Liu Bingyan

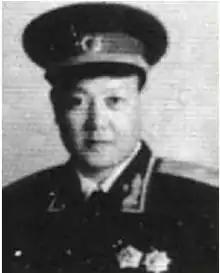

Liu Bingyan (1915–1998) was a People's Republic of China politician. He was born in Hebei. He was governor of his home province. He was a delegate to the 1st National People's Congress, 5th National People's Congress and 6th National People's Congress.